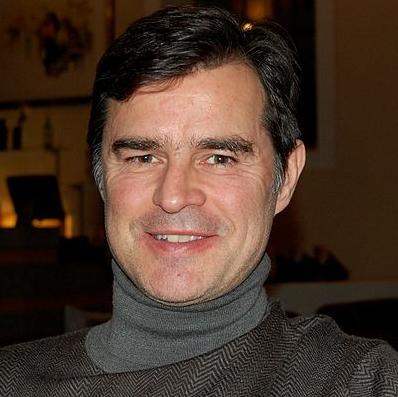
Age: 49